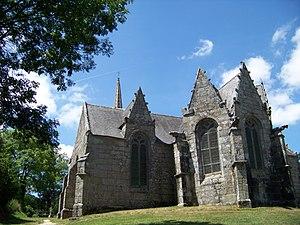
Chapelle Saint Guildas à proximité de la Vallée des Saints, Carnoet, Côtes d'Armor, BretagneBrezhoneg: Chapel sant weltaz e kichen traonienn ar sent, Karnoed, Bro Gerne, Breizh
Le style Beaumanoir désigne une série d'édifices religieux bretons de la période flamboyante, d'une facture originale. Ils sont reconnaissables à leur clocher-mur élancé, accosté d'une tourelle d'escalier, et à leur chevet à trois pans, à hauts gables et à noues multiples. Ils sont construits à la fin du XVᵉ siècle et au XVIᵉ, principalement dans le Bas-Trégor. Le style est imité jusqu'au XIXᵉ siècle.